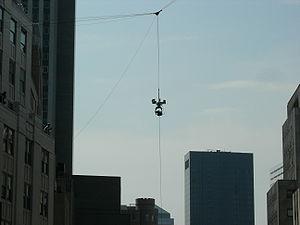
Spider-Man 2 est un film de super-héros américain de Sam Raimi, sorti en 2004. C'est la suite de Spider-Man et précède Spider-Man 3. Il s'agit du second opus de la série de films adaptée du personnage Spider-Man.